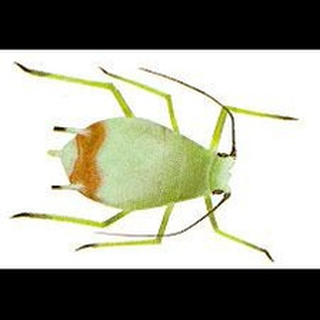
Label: wheat_aphid